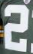
Number: 2